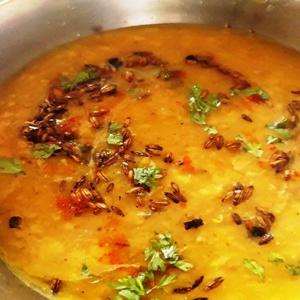
Dish: dal